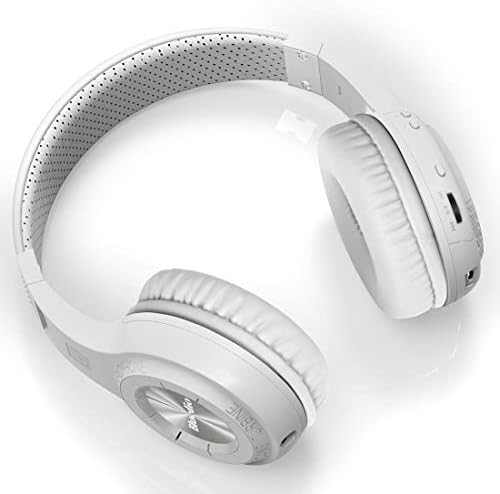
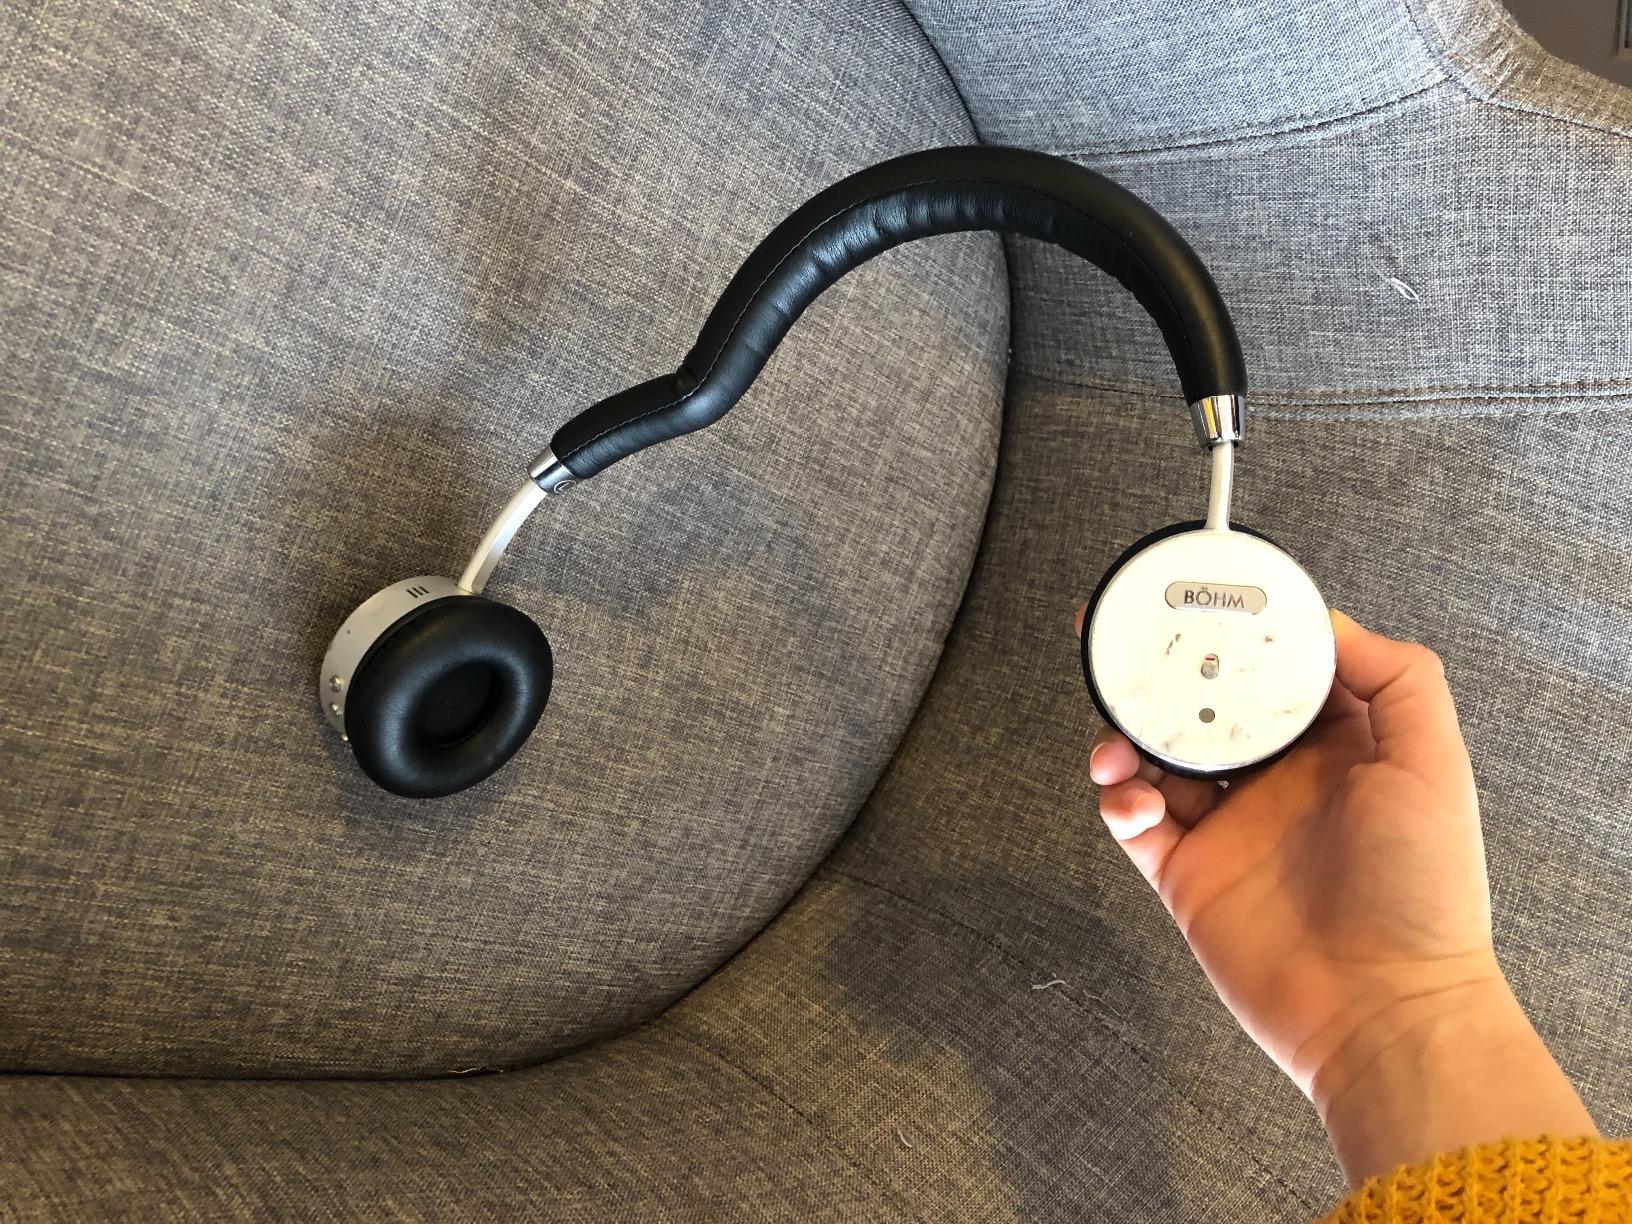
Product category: headphones
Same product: no